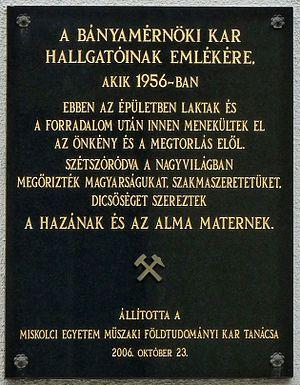
Plaque commémorative aux étudiants de l'ex-Facultés des Mines de l'Université de l'Industrie lourde apposé au front de leur ancien résidence. En 1956 la majorité des étudiants ont quitté ce foyer universitaire pour émmigrer à l'étranger. La plaque a été installé par le Conseil de la Faculté des sciences de la Terre et de l'Ingénierie à l'Université de Miskolc pour commémorer le 50e anniversaire de l'insurrection de Budapest en 1956. (9 rue Erzsébet, Sopron)Magyar: A Nehézipari Műszaki Egyetem soproni bányamérnöki kara hallgatóinak emléktáblája egykori kollégiumi épület falán, ahonnan többségük 1956-ban emigrált. Az emléktáblát az 1956-os forradalom 50. évfordulóján helyezte el a Miskolci Egyetem Műszaki Földtudományi Kar tanácsa. (Sopron, Erzsébet utca 9.)